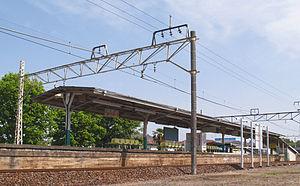
La ligne Tōbu Utsunomiya est une ligne ferroviaire de la compagnie privée Tōbu dans la préfecture de Tochigi au Japon. Elle relie la gare de Shin-Tochigi à Tochigi à la gare de Tōbu-Utsunomiya à Utsunomiya.